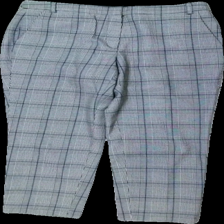
View: front
Type: Trousers
Category: Ladies
Brand: Not in the list
Brand text on label: sprit
Colors: Grey, White, Blue, Black
Material: 65% polyester 33% viskos
Pattern: Checkered print
Cut: Regular
Size: 38
Season: All
Price range: 50-100
Recommended usage: Reuse
Description: kostymbyxor